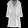
Label: Dress